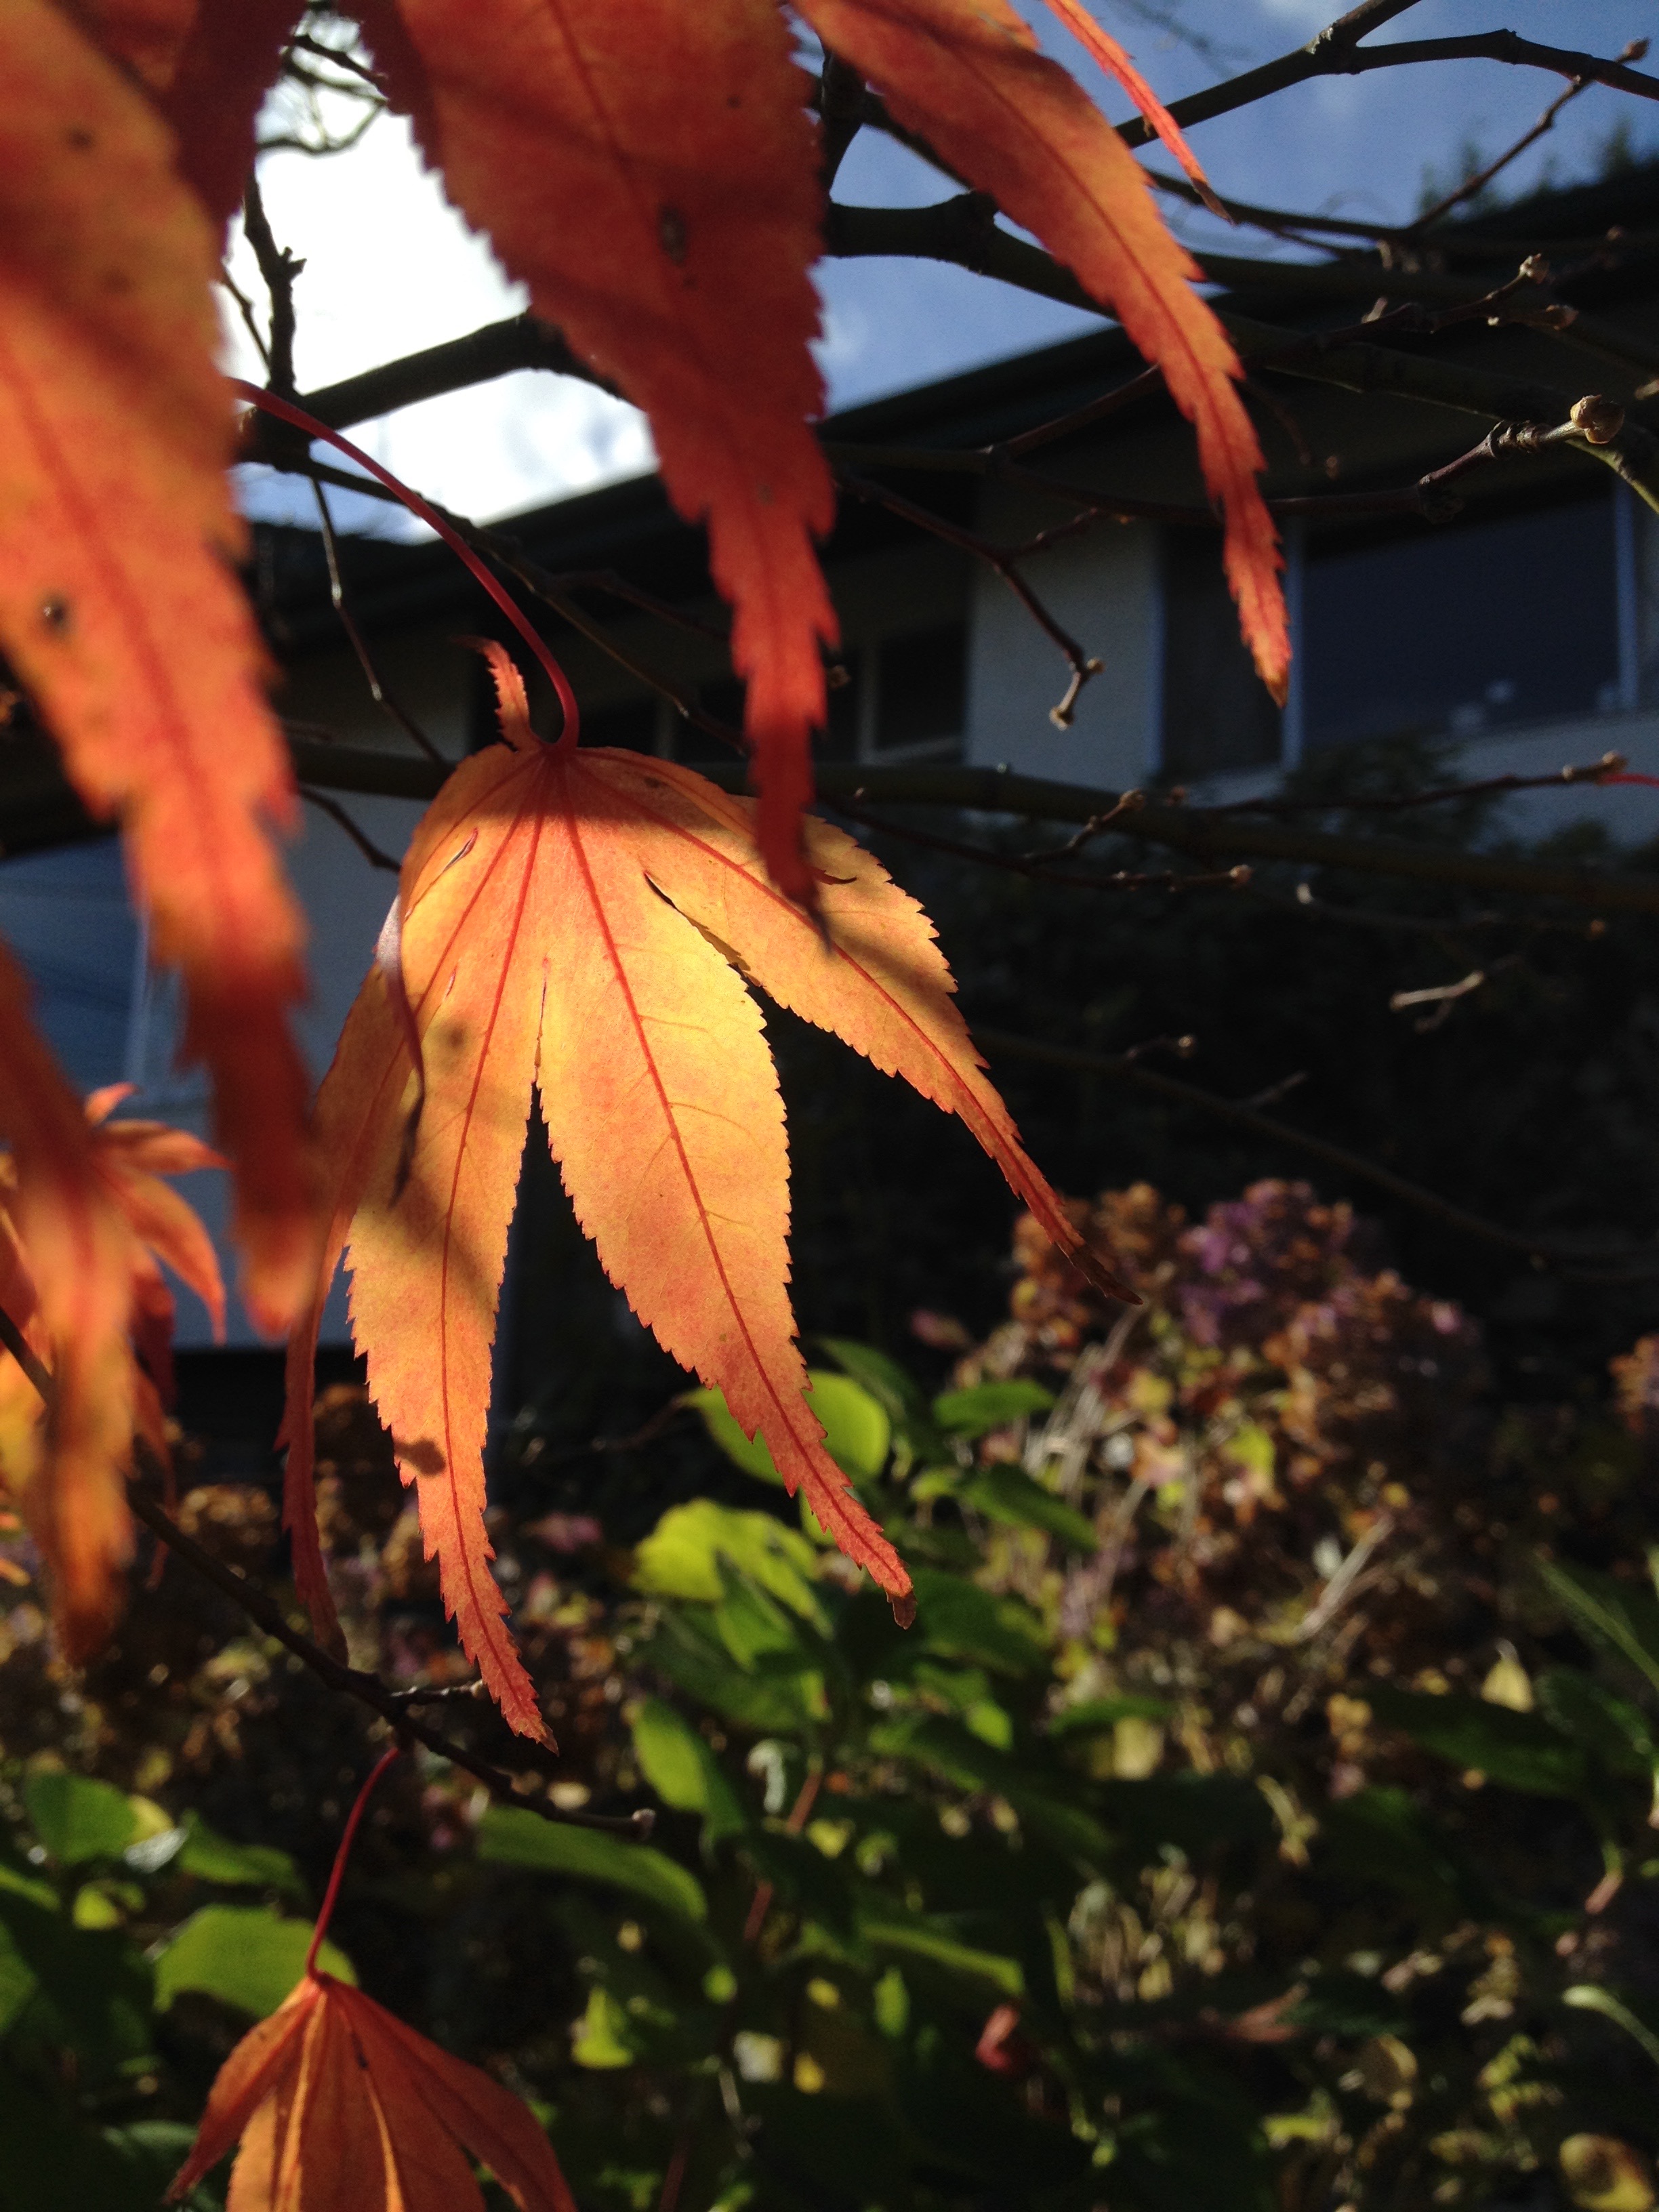
tree, branch, light, plant, sunlight, leaf, fall, flower, red, autumn, botany, flora, season, maple tree, leaves, translucent, japanesemaple, mapleleaf, flowering plant, woody plant, land plant